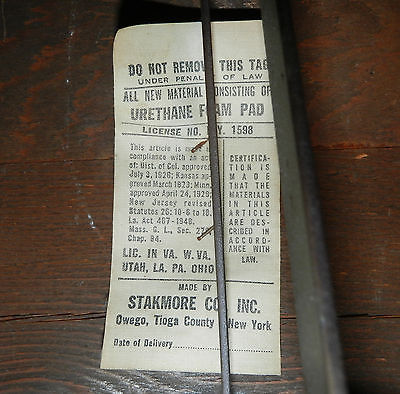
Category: chair